Bonnœil

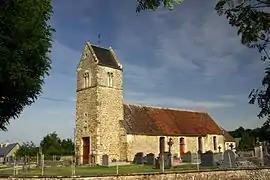
The church in Bonnœil

Bonnœil is a commune in the Calvados department in the Normandy region in northwestern France.